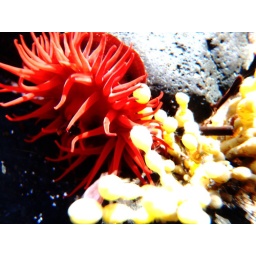
went to the beach today!!! .... and tried out my camera in some rock pools :)